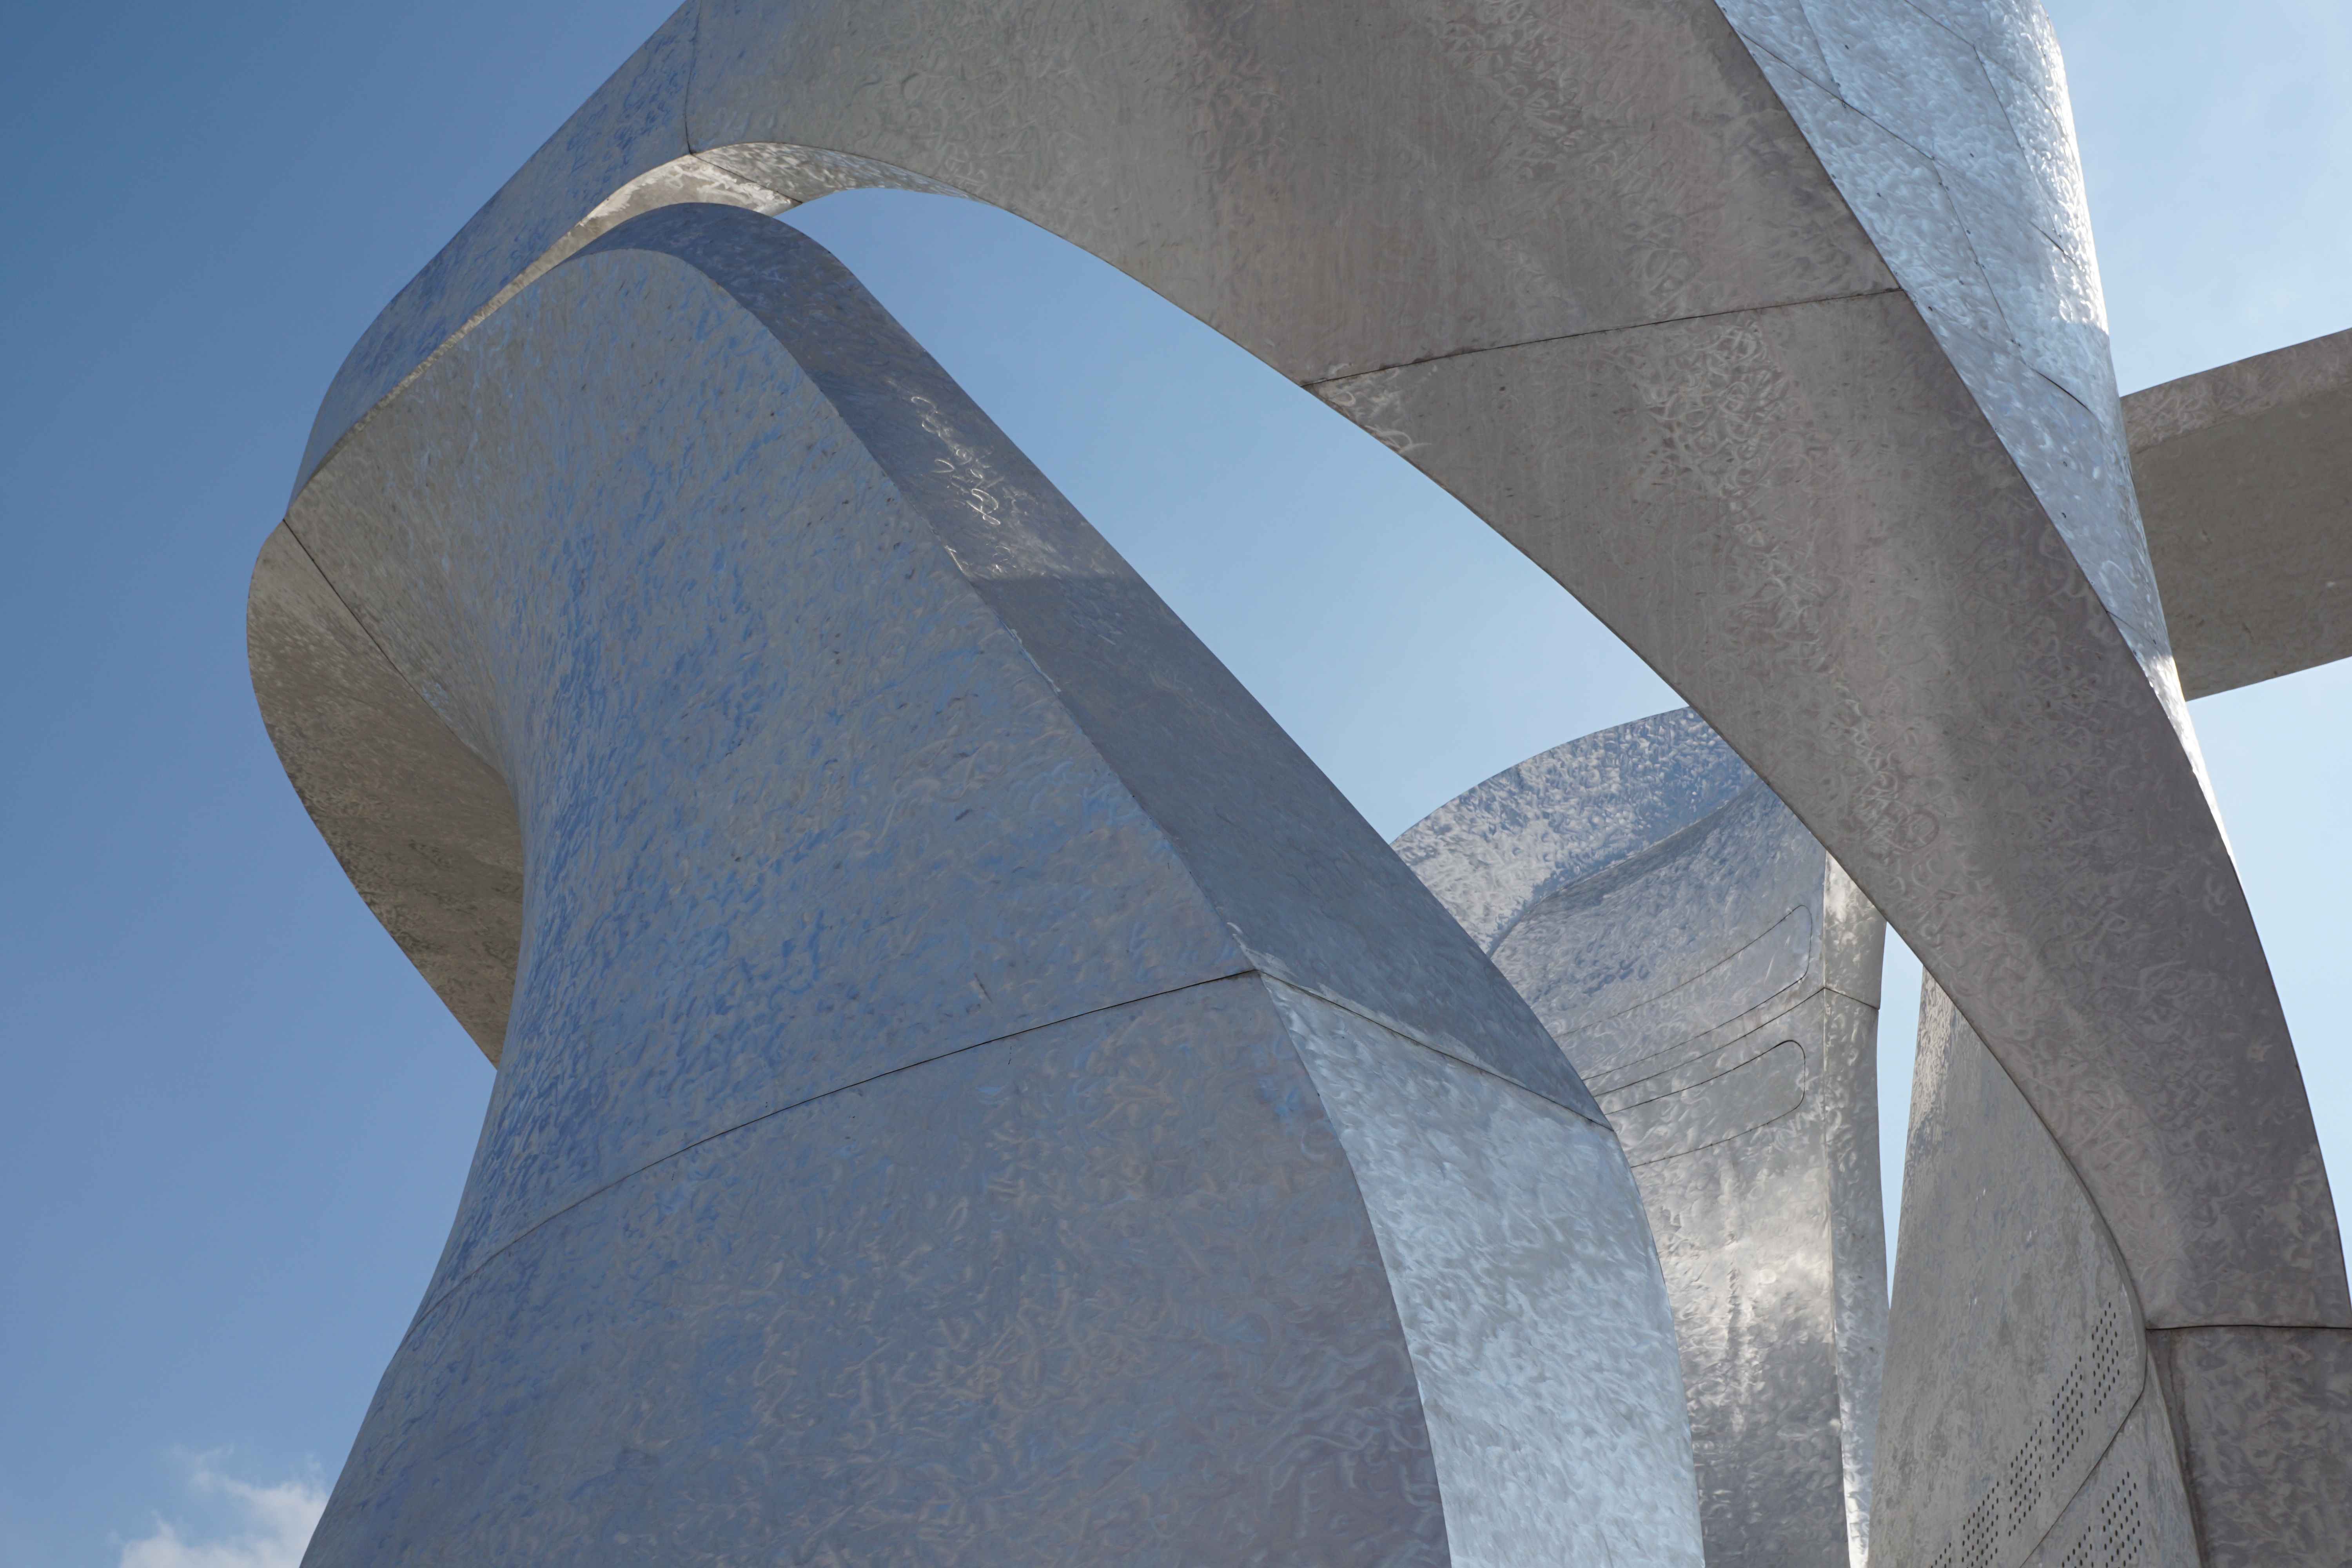
wing, architecture, structure, monument, arch, facade, blue, modern, sculpture, memorial, art, expo, milan, monolith, world's fair, atmosphere of earth